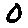
Label: 0